Baba Luba

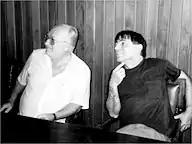

Baba Luba is an Israeli documentary that follows musician Danny Bassan on his journey to Brazil to find his long-lost father. It won the Best Documentary category at the Israeli Film Academy Awards.